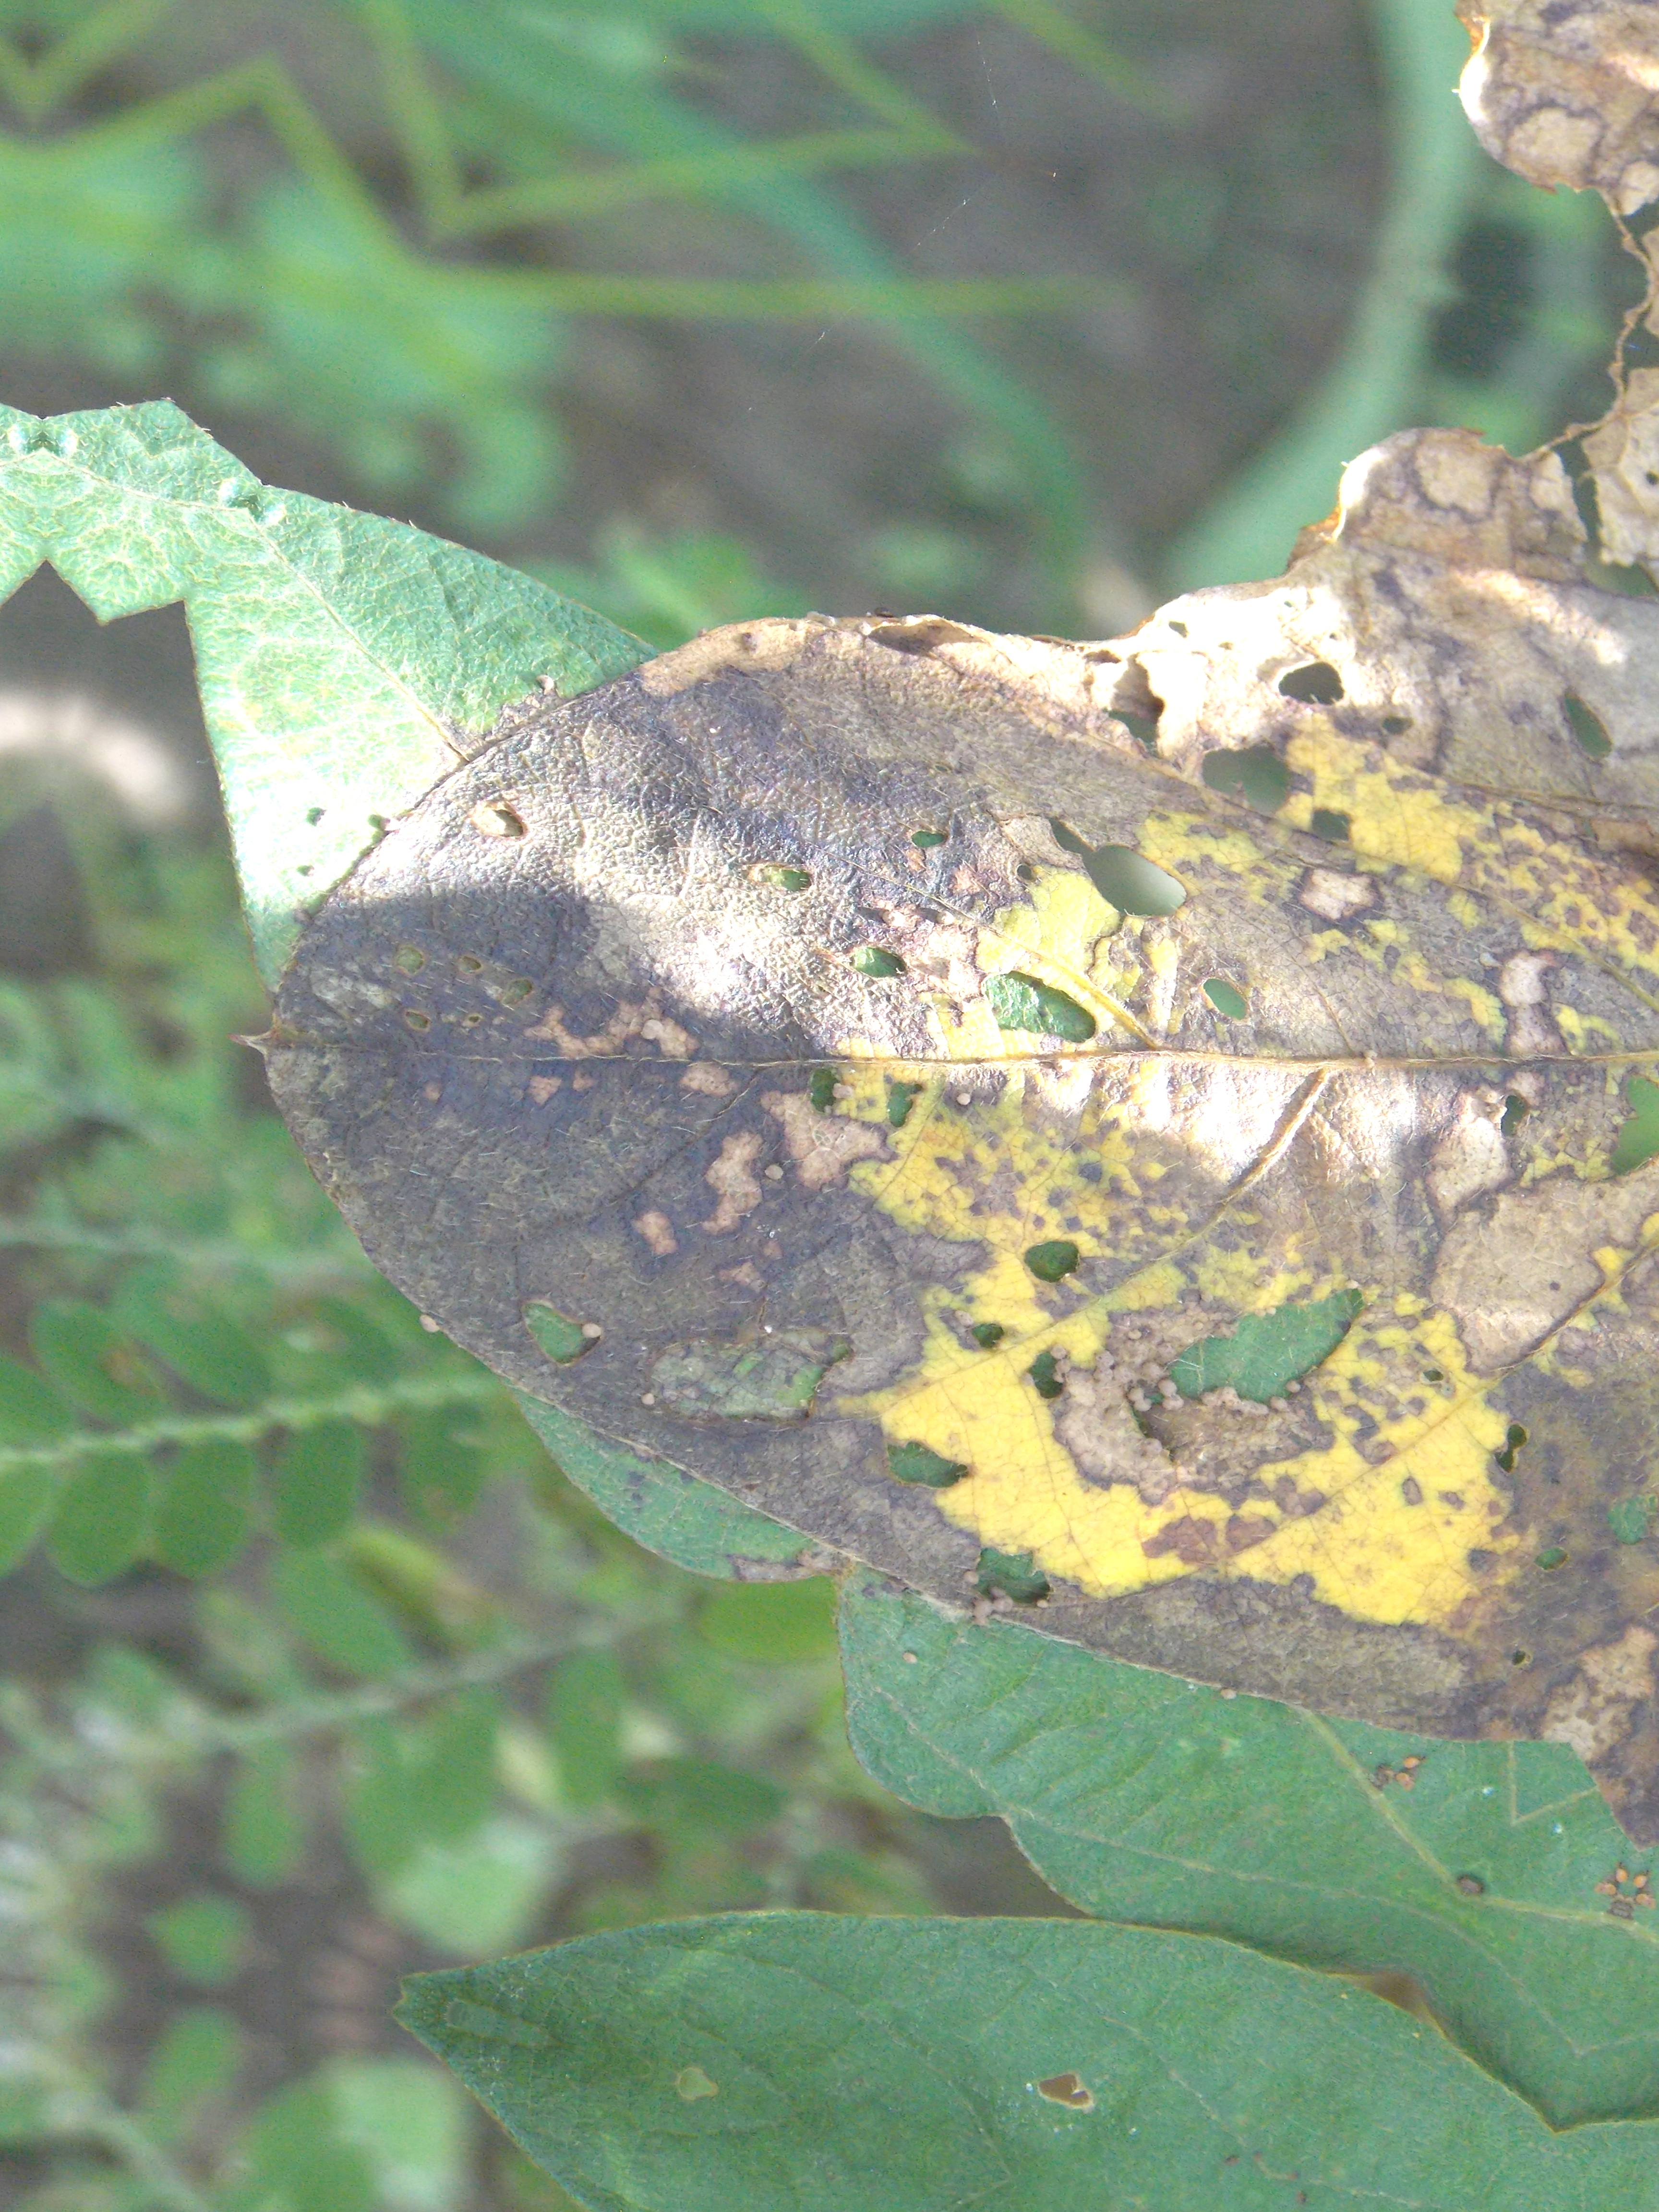
Label: Disease